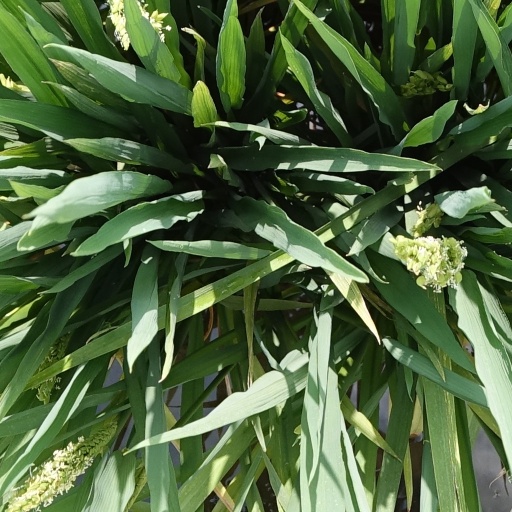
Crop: rice